Coronation

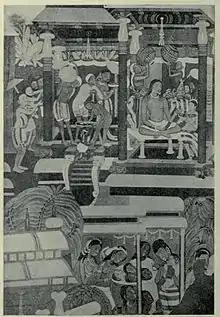
An ancient coronation from the Indian subcontinent

Coronations, in one form or another, have existed since ancient times, like in Ancient Egypt. The Hebrew Bible testifies to particular rites associated with the conferring of kingship, the most detailed accounts of which are found in 2 Kings 11:12 and 2 Chronicles 23:11.